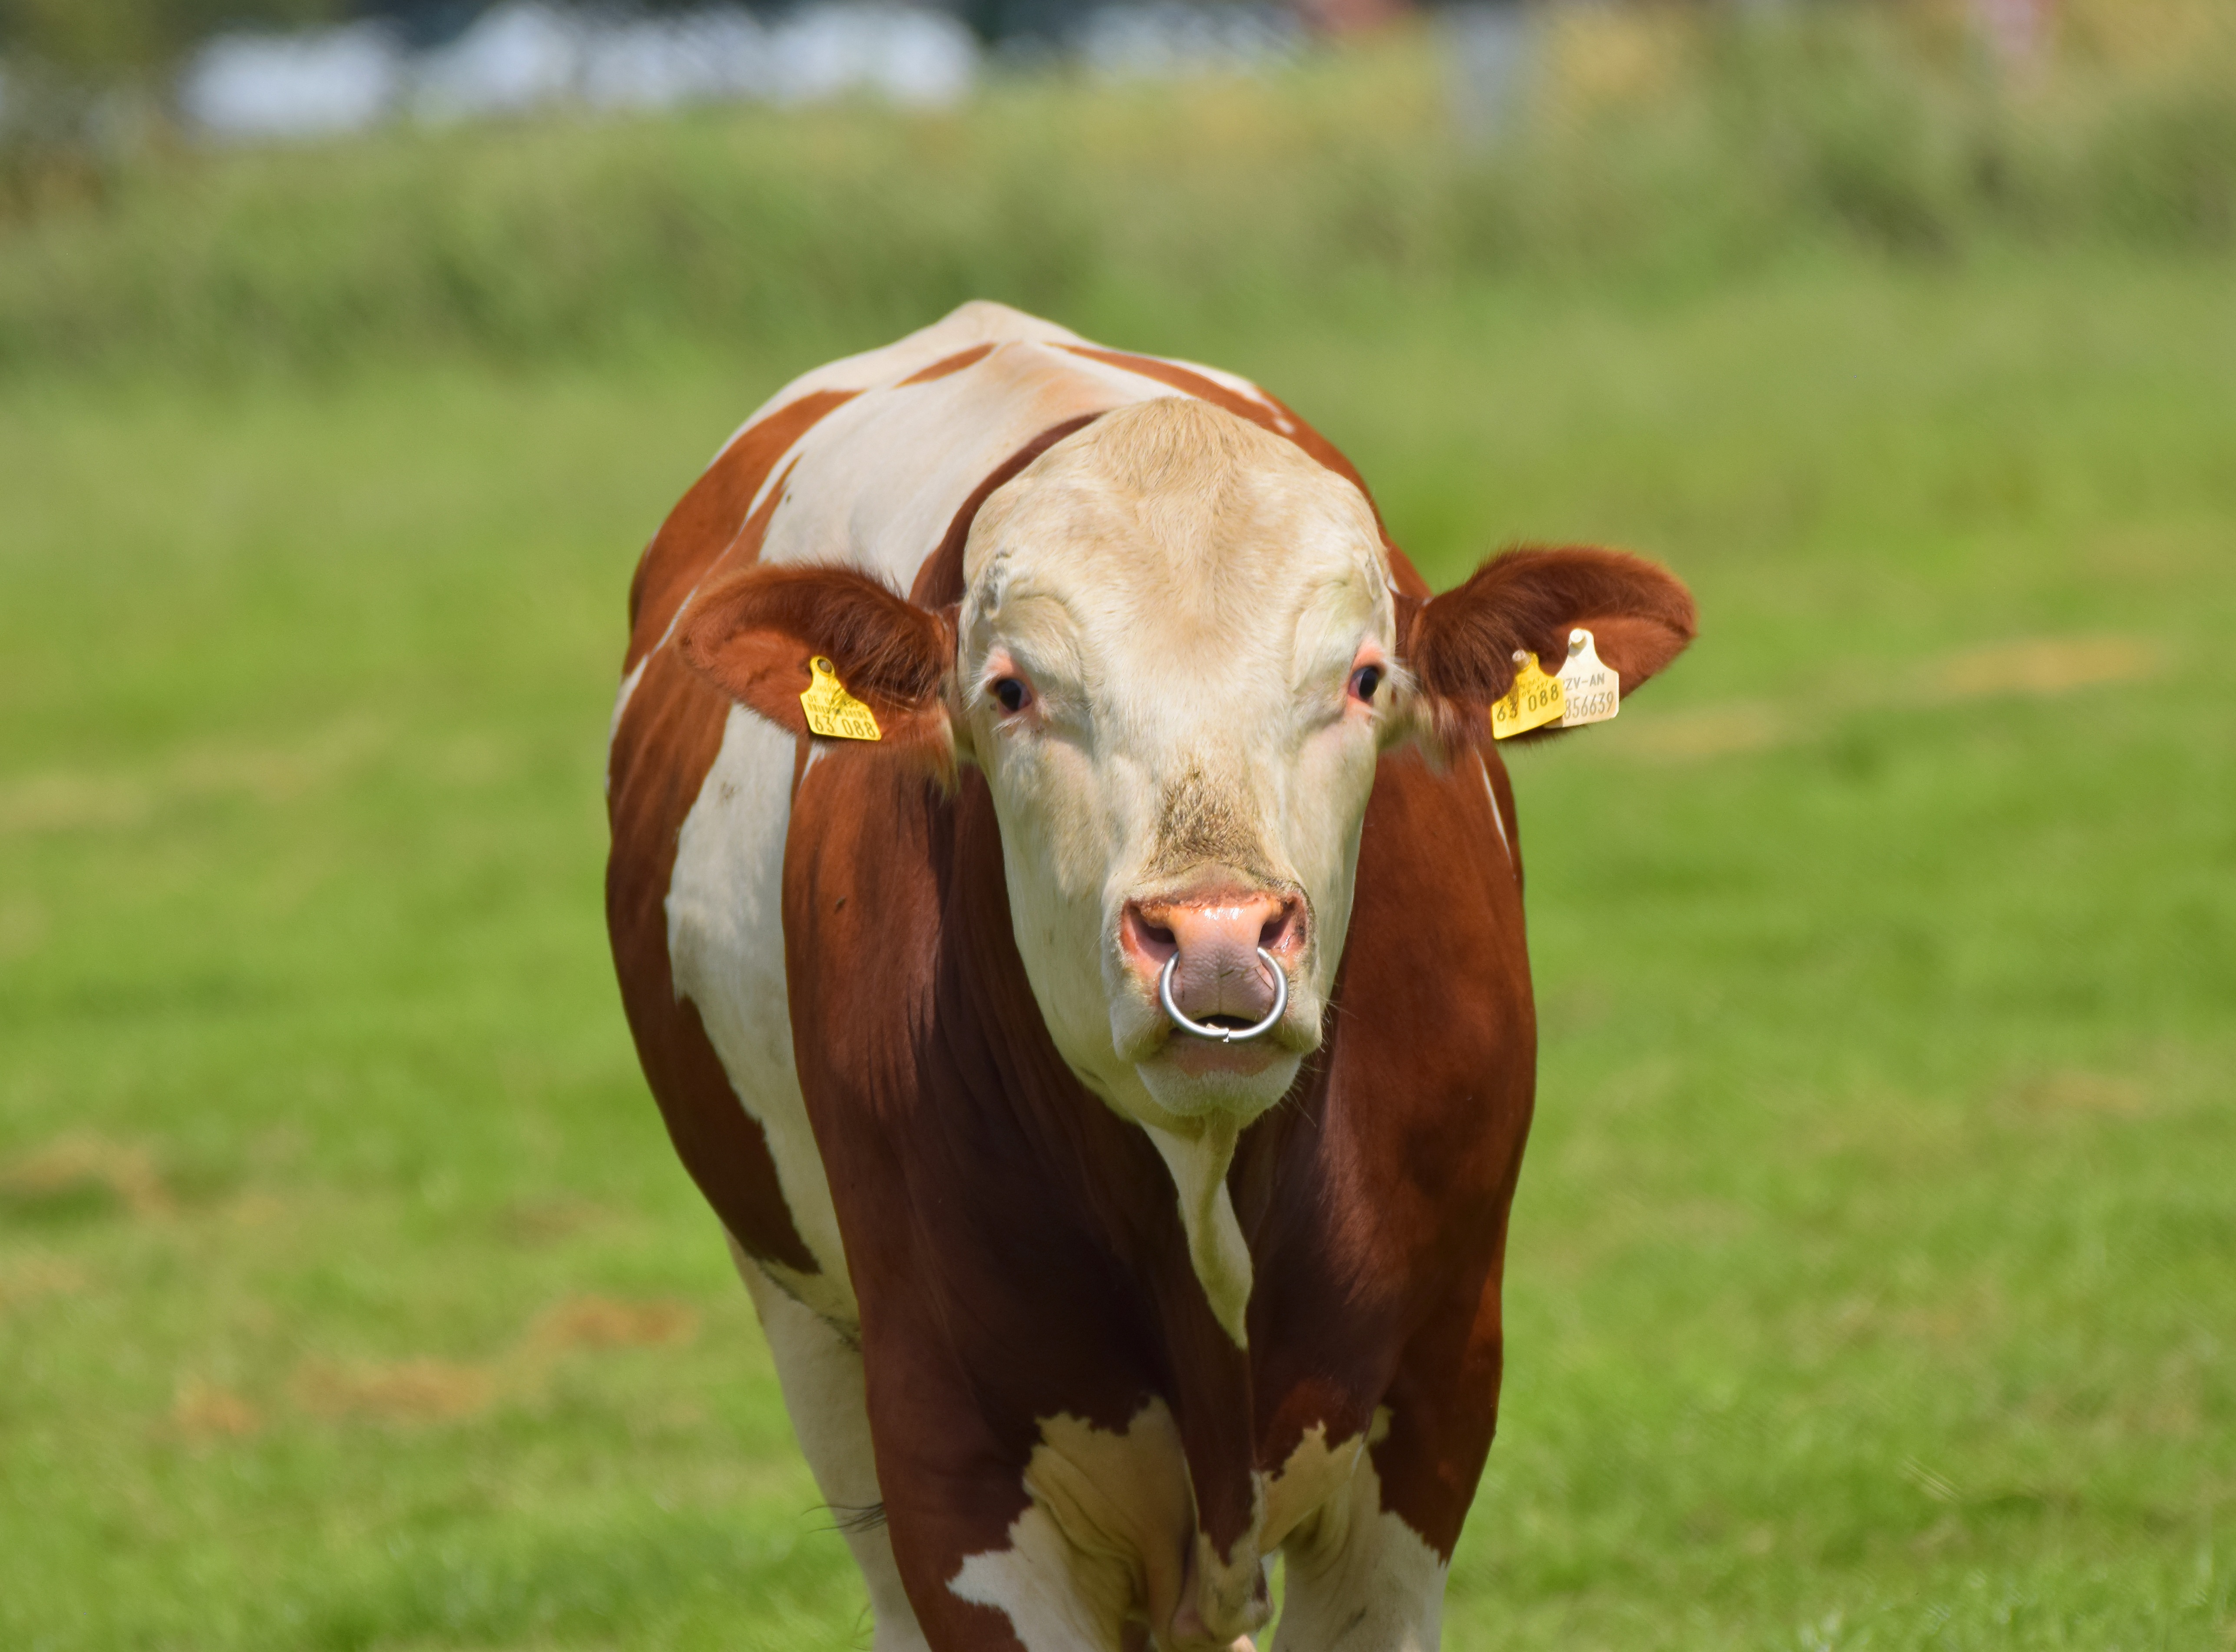
grass, field, farm, meadow, prairie, wildlife, cattle, pasture, grazing, mammal, fauna, calf, nose ring, bull, grassland, head, vertebrate, large, massive, evil, brown white, dairy cow, cattle like mammal, cow goat family, texas longhorn